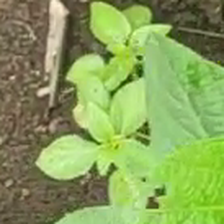
Weed species: Lamber_Quarter_plant(Chenopodium )